Helton–Mayo Farm

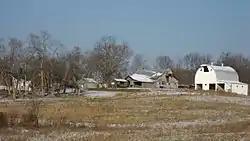
Helton–Mayo Farm, December 2010

Helton–Mayo Farm is a historic farm and national historic district located in Shawswick Township, Lawrence County, Indiana. The house was built about 1837, and is a -story Federal style, hall and parlor plan brick dwelling. It has a side-gabled roof and rear ell. Also on the property are the contributing Midwest triple portal barn (c. 1835–1845), wellhouse, corn crib, buggy shed, garage (1920s), and round roofed barn (1950).